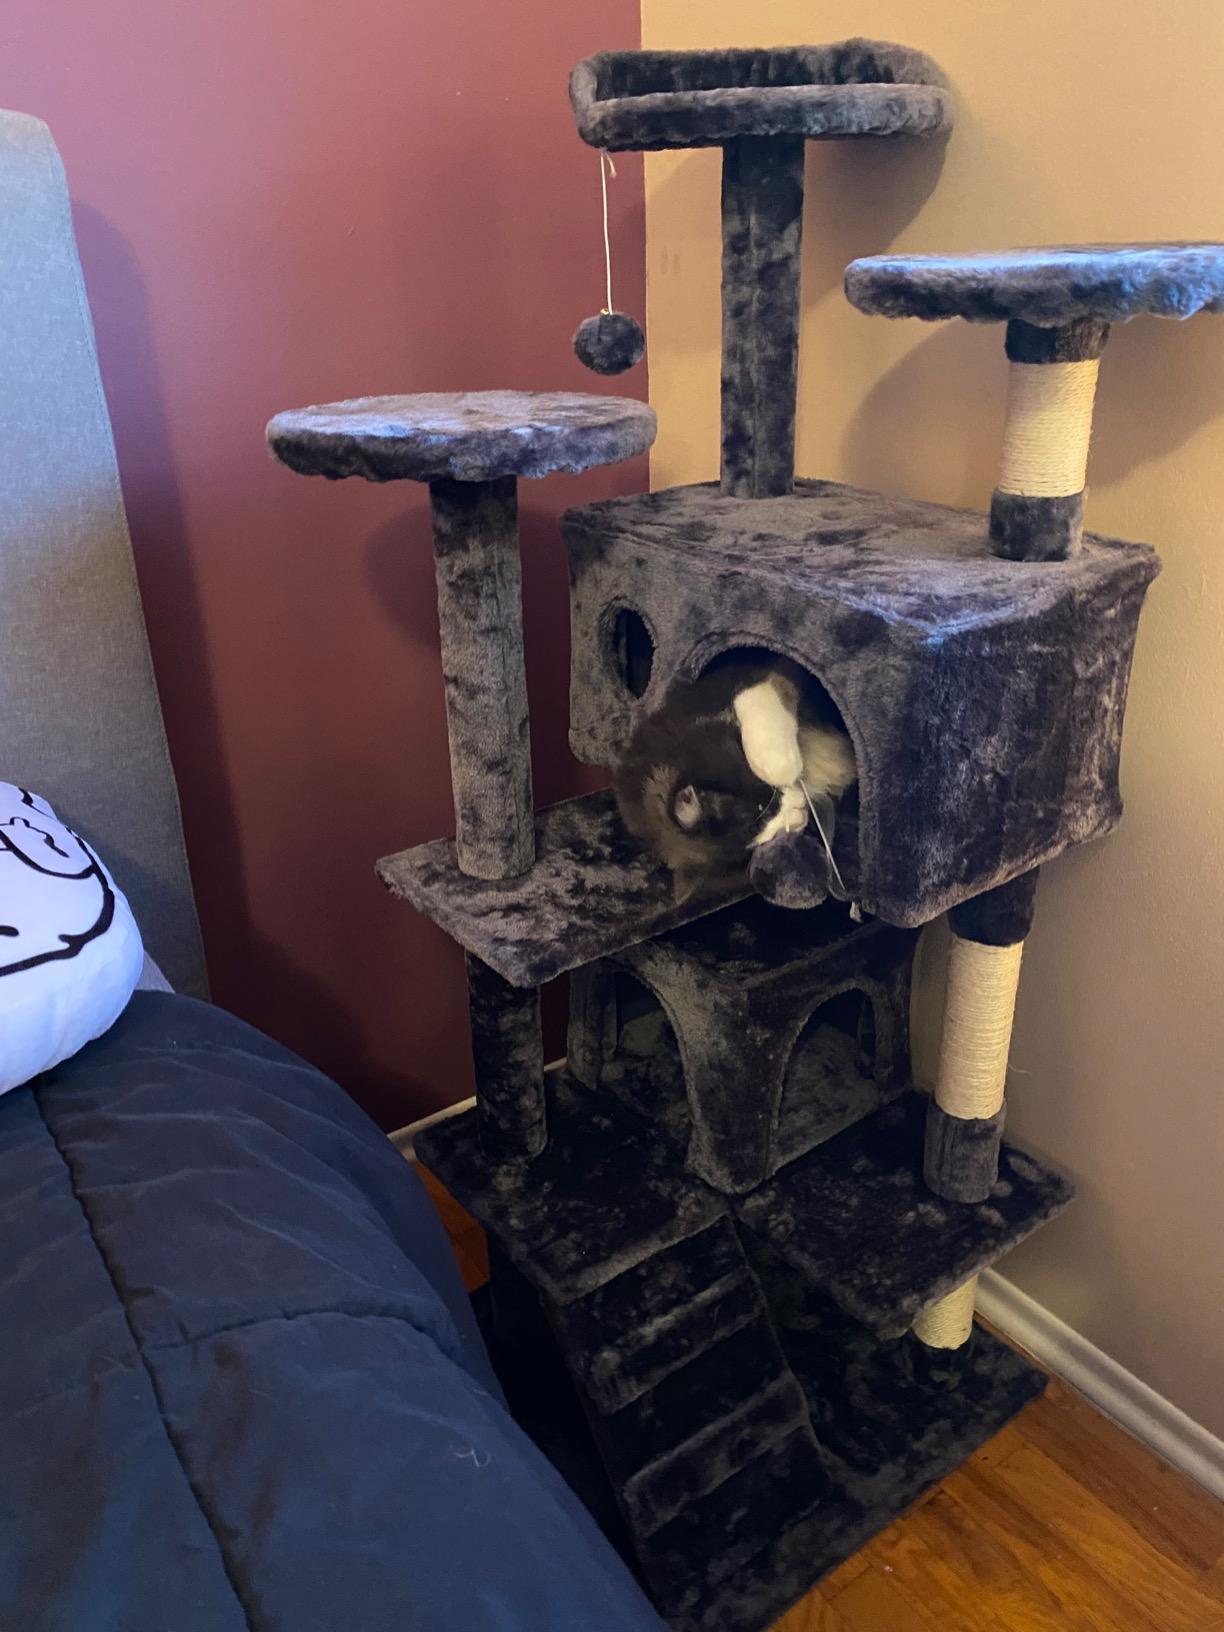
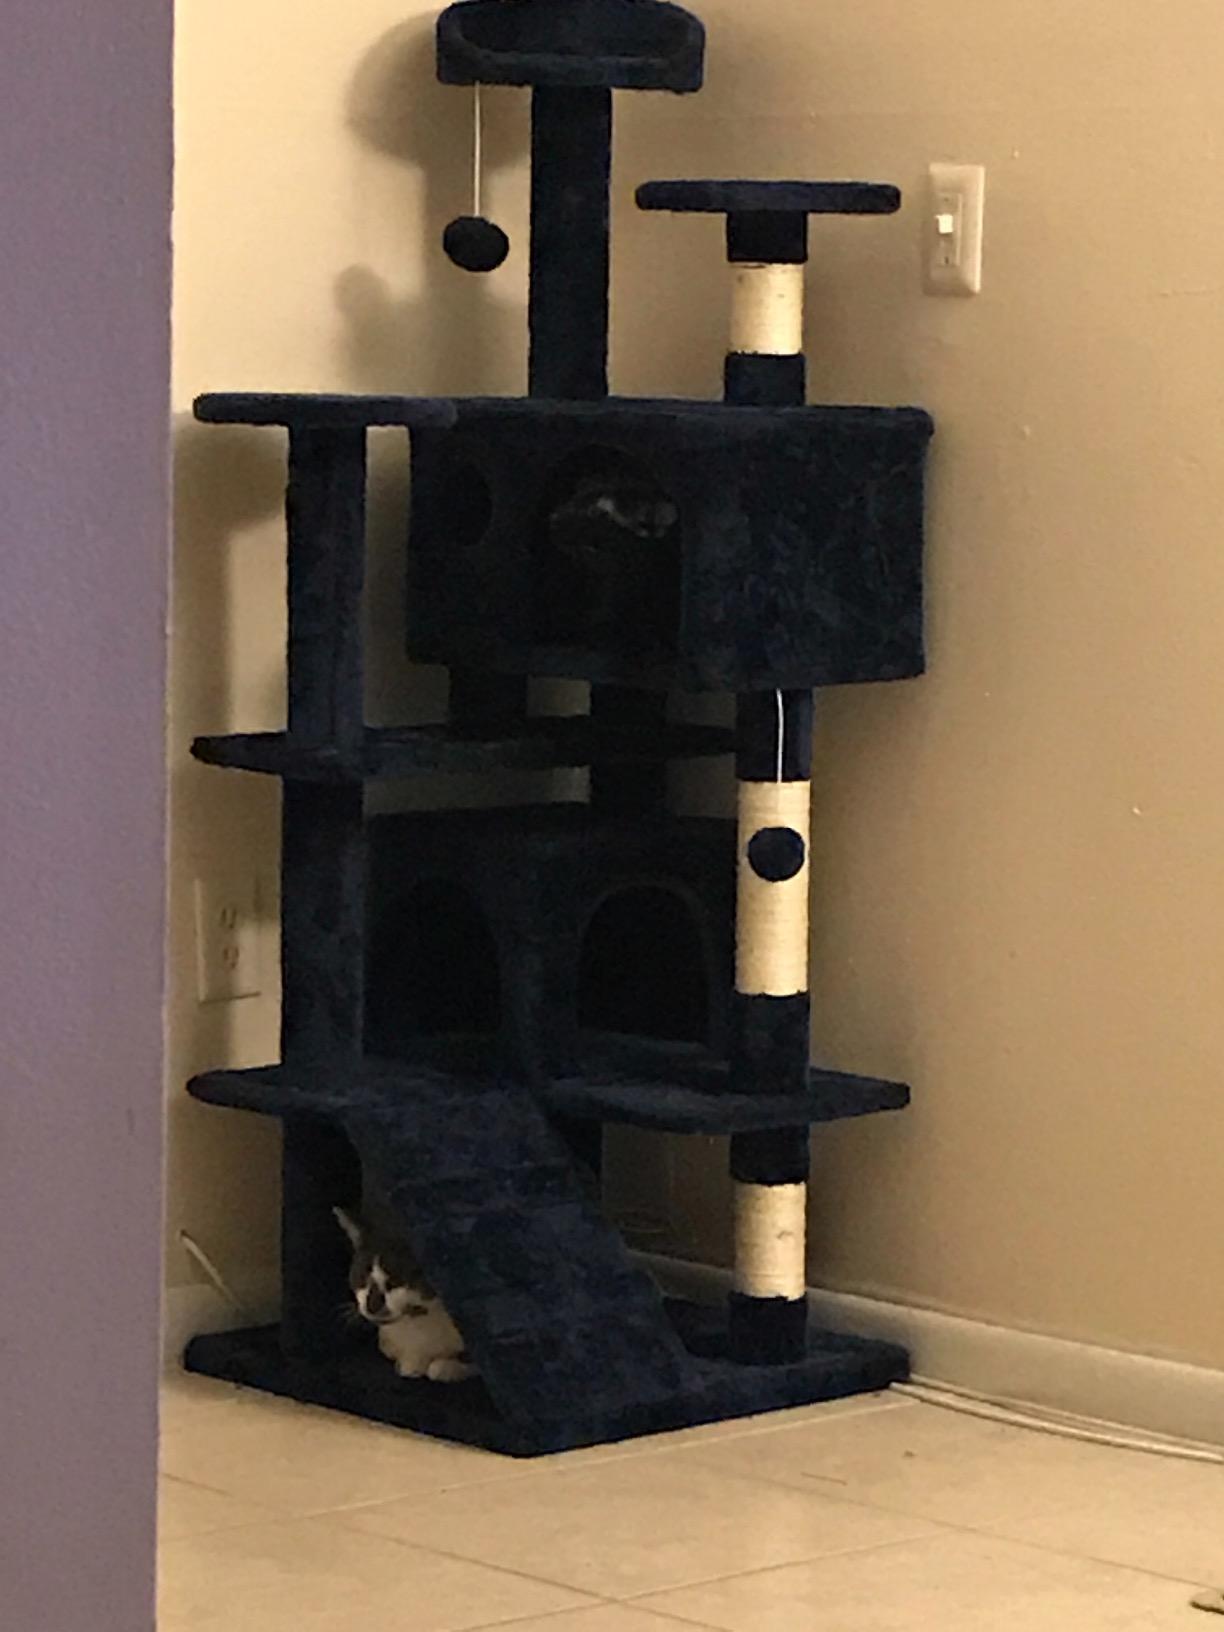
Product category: items_cat tree
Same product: no